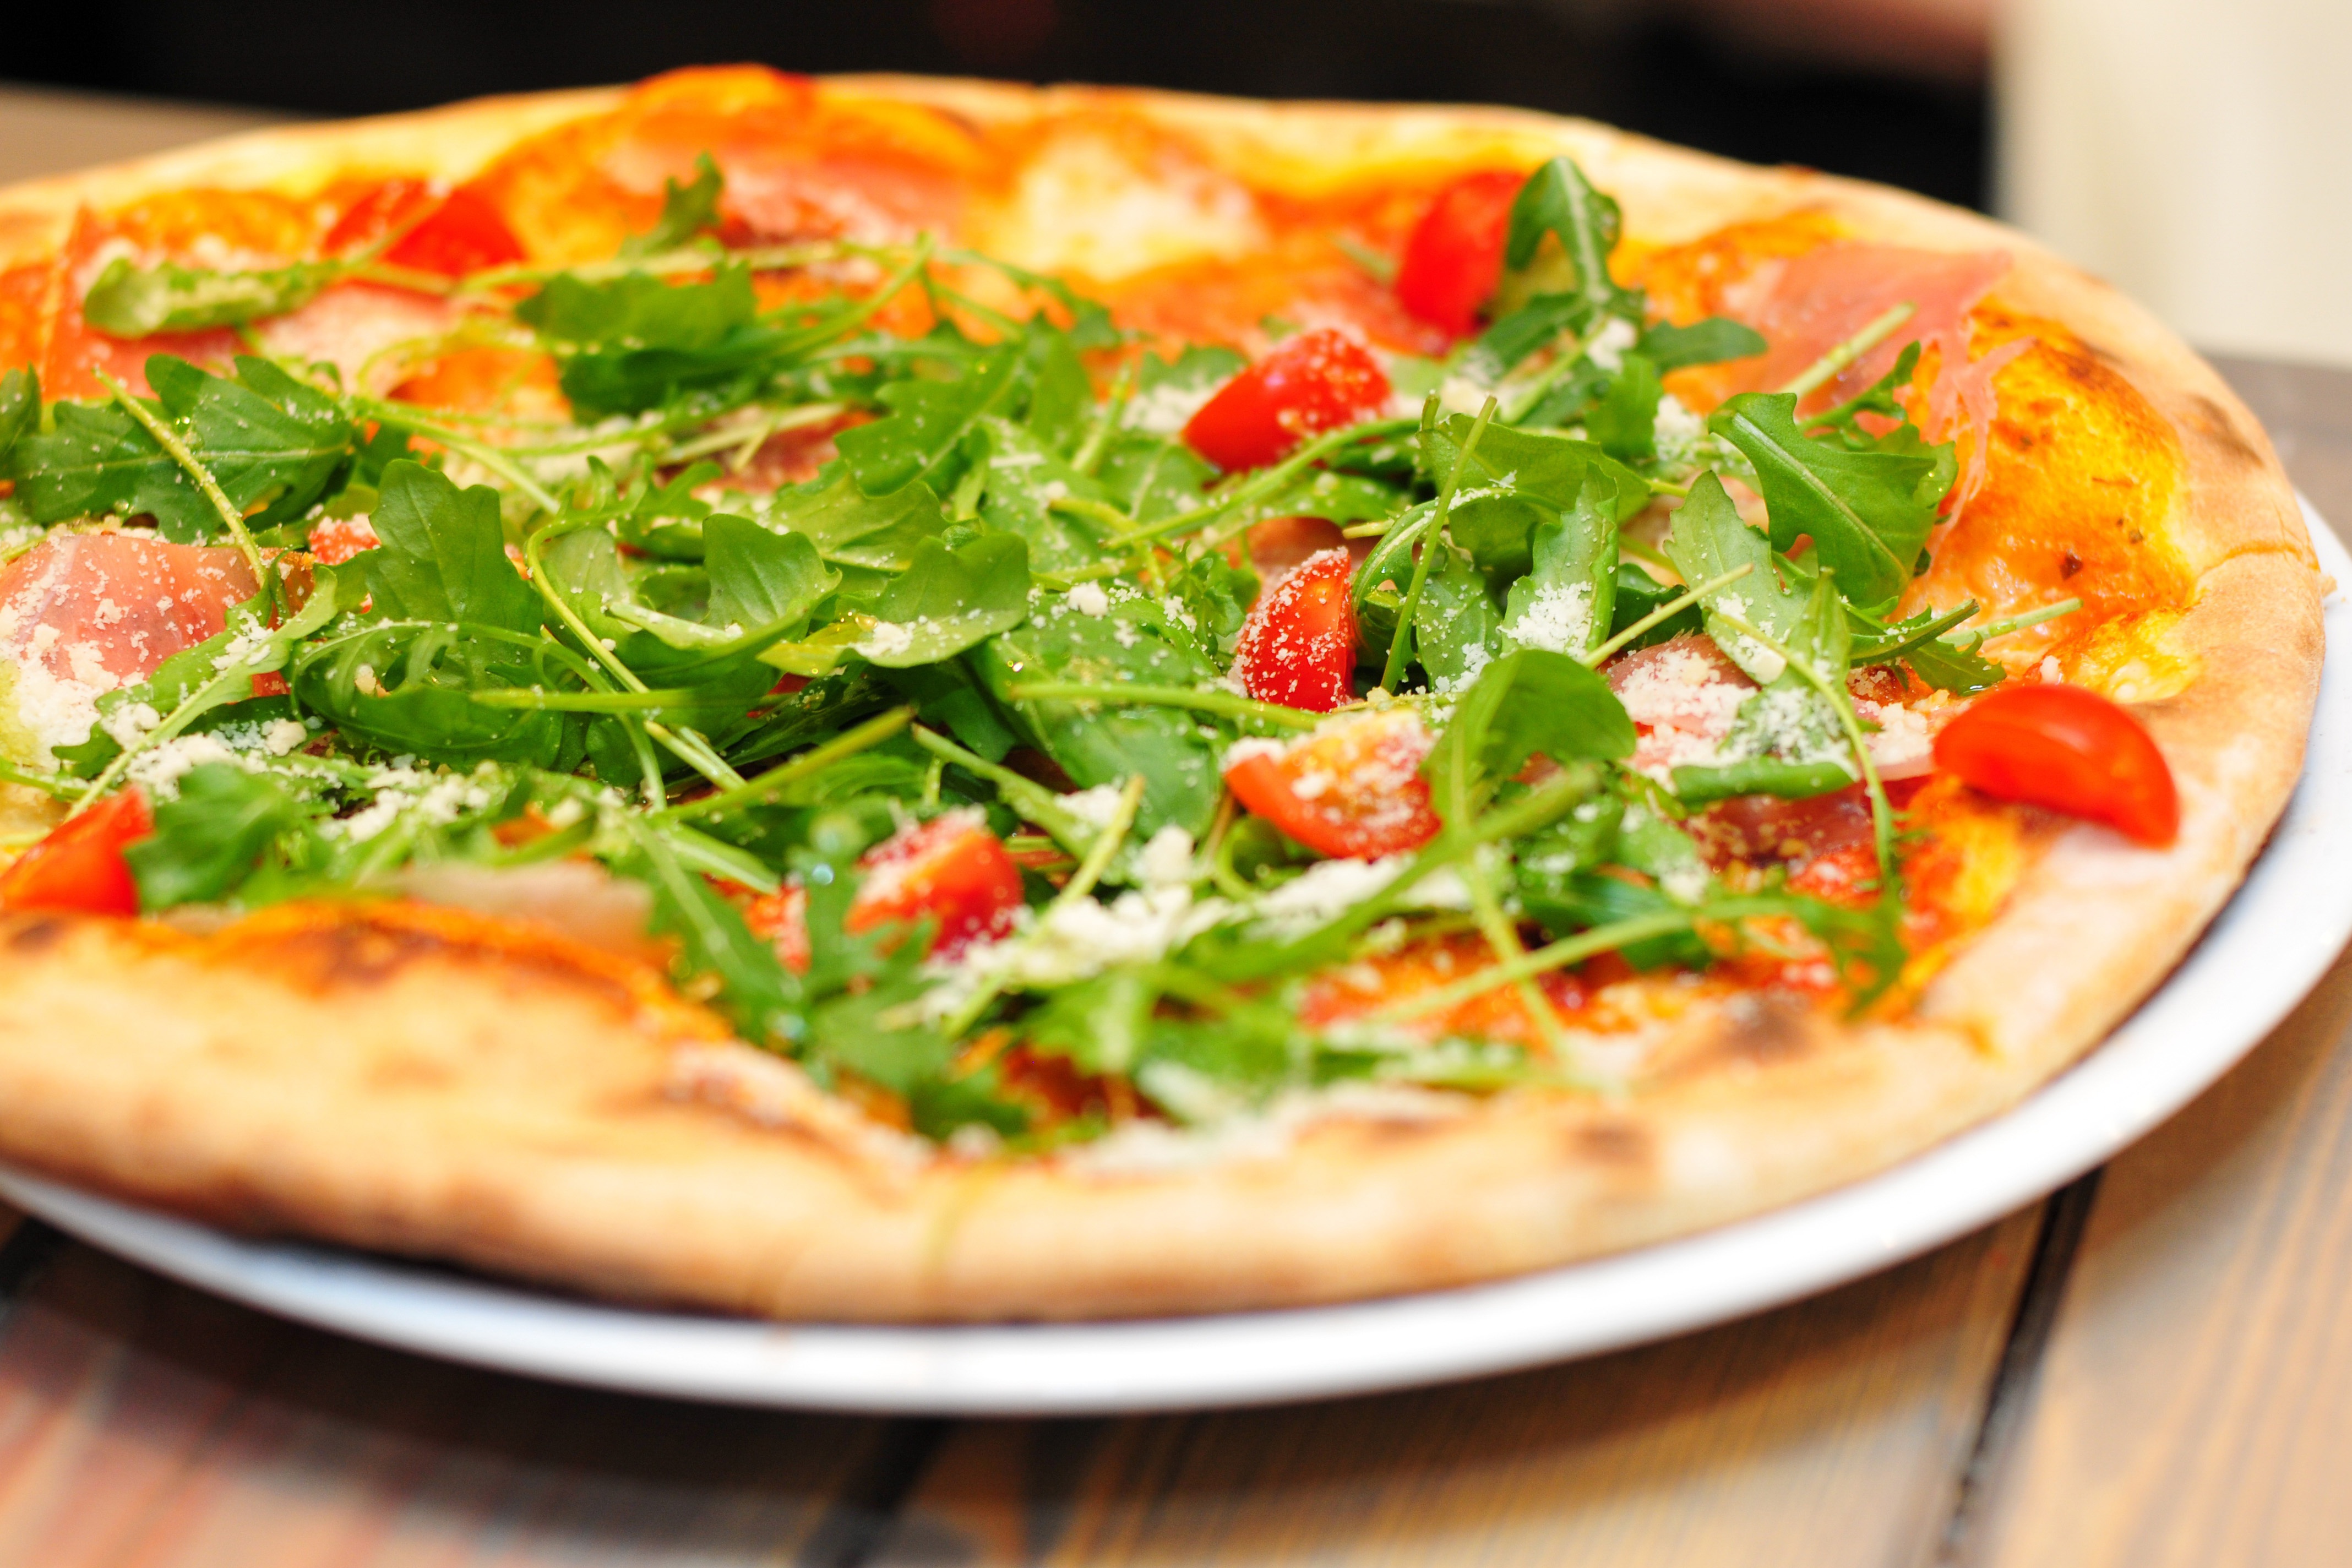
dish, food, pizza, cuisine, california style pizza, flatbread, ingredient, pizza cheese, italian food, tarte flamb e, produce, staple food, recipe, Manakish, fast food, meat, sicilian pizza, arugula, american food, baked goods, Tomato pie, comfort food